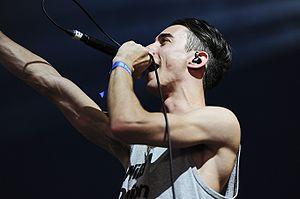
Modestep est un groupe de dubstep et de rock issu de Londres, formé en 2010. Le groupe est actuellement composé de Josh Friend et Pat Lundy.